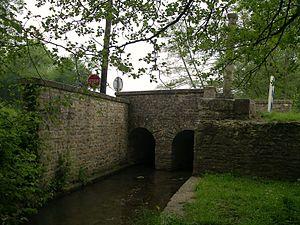
Le Pont du Bactot sur la Laize à Moulines (Calvados)
Moulines est une commune française, située dans le département du Calvados en région Normandie, peuplée de 303 habitants.